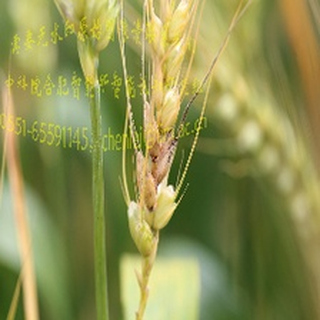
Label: wheat_fusarium_head_blight